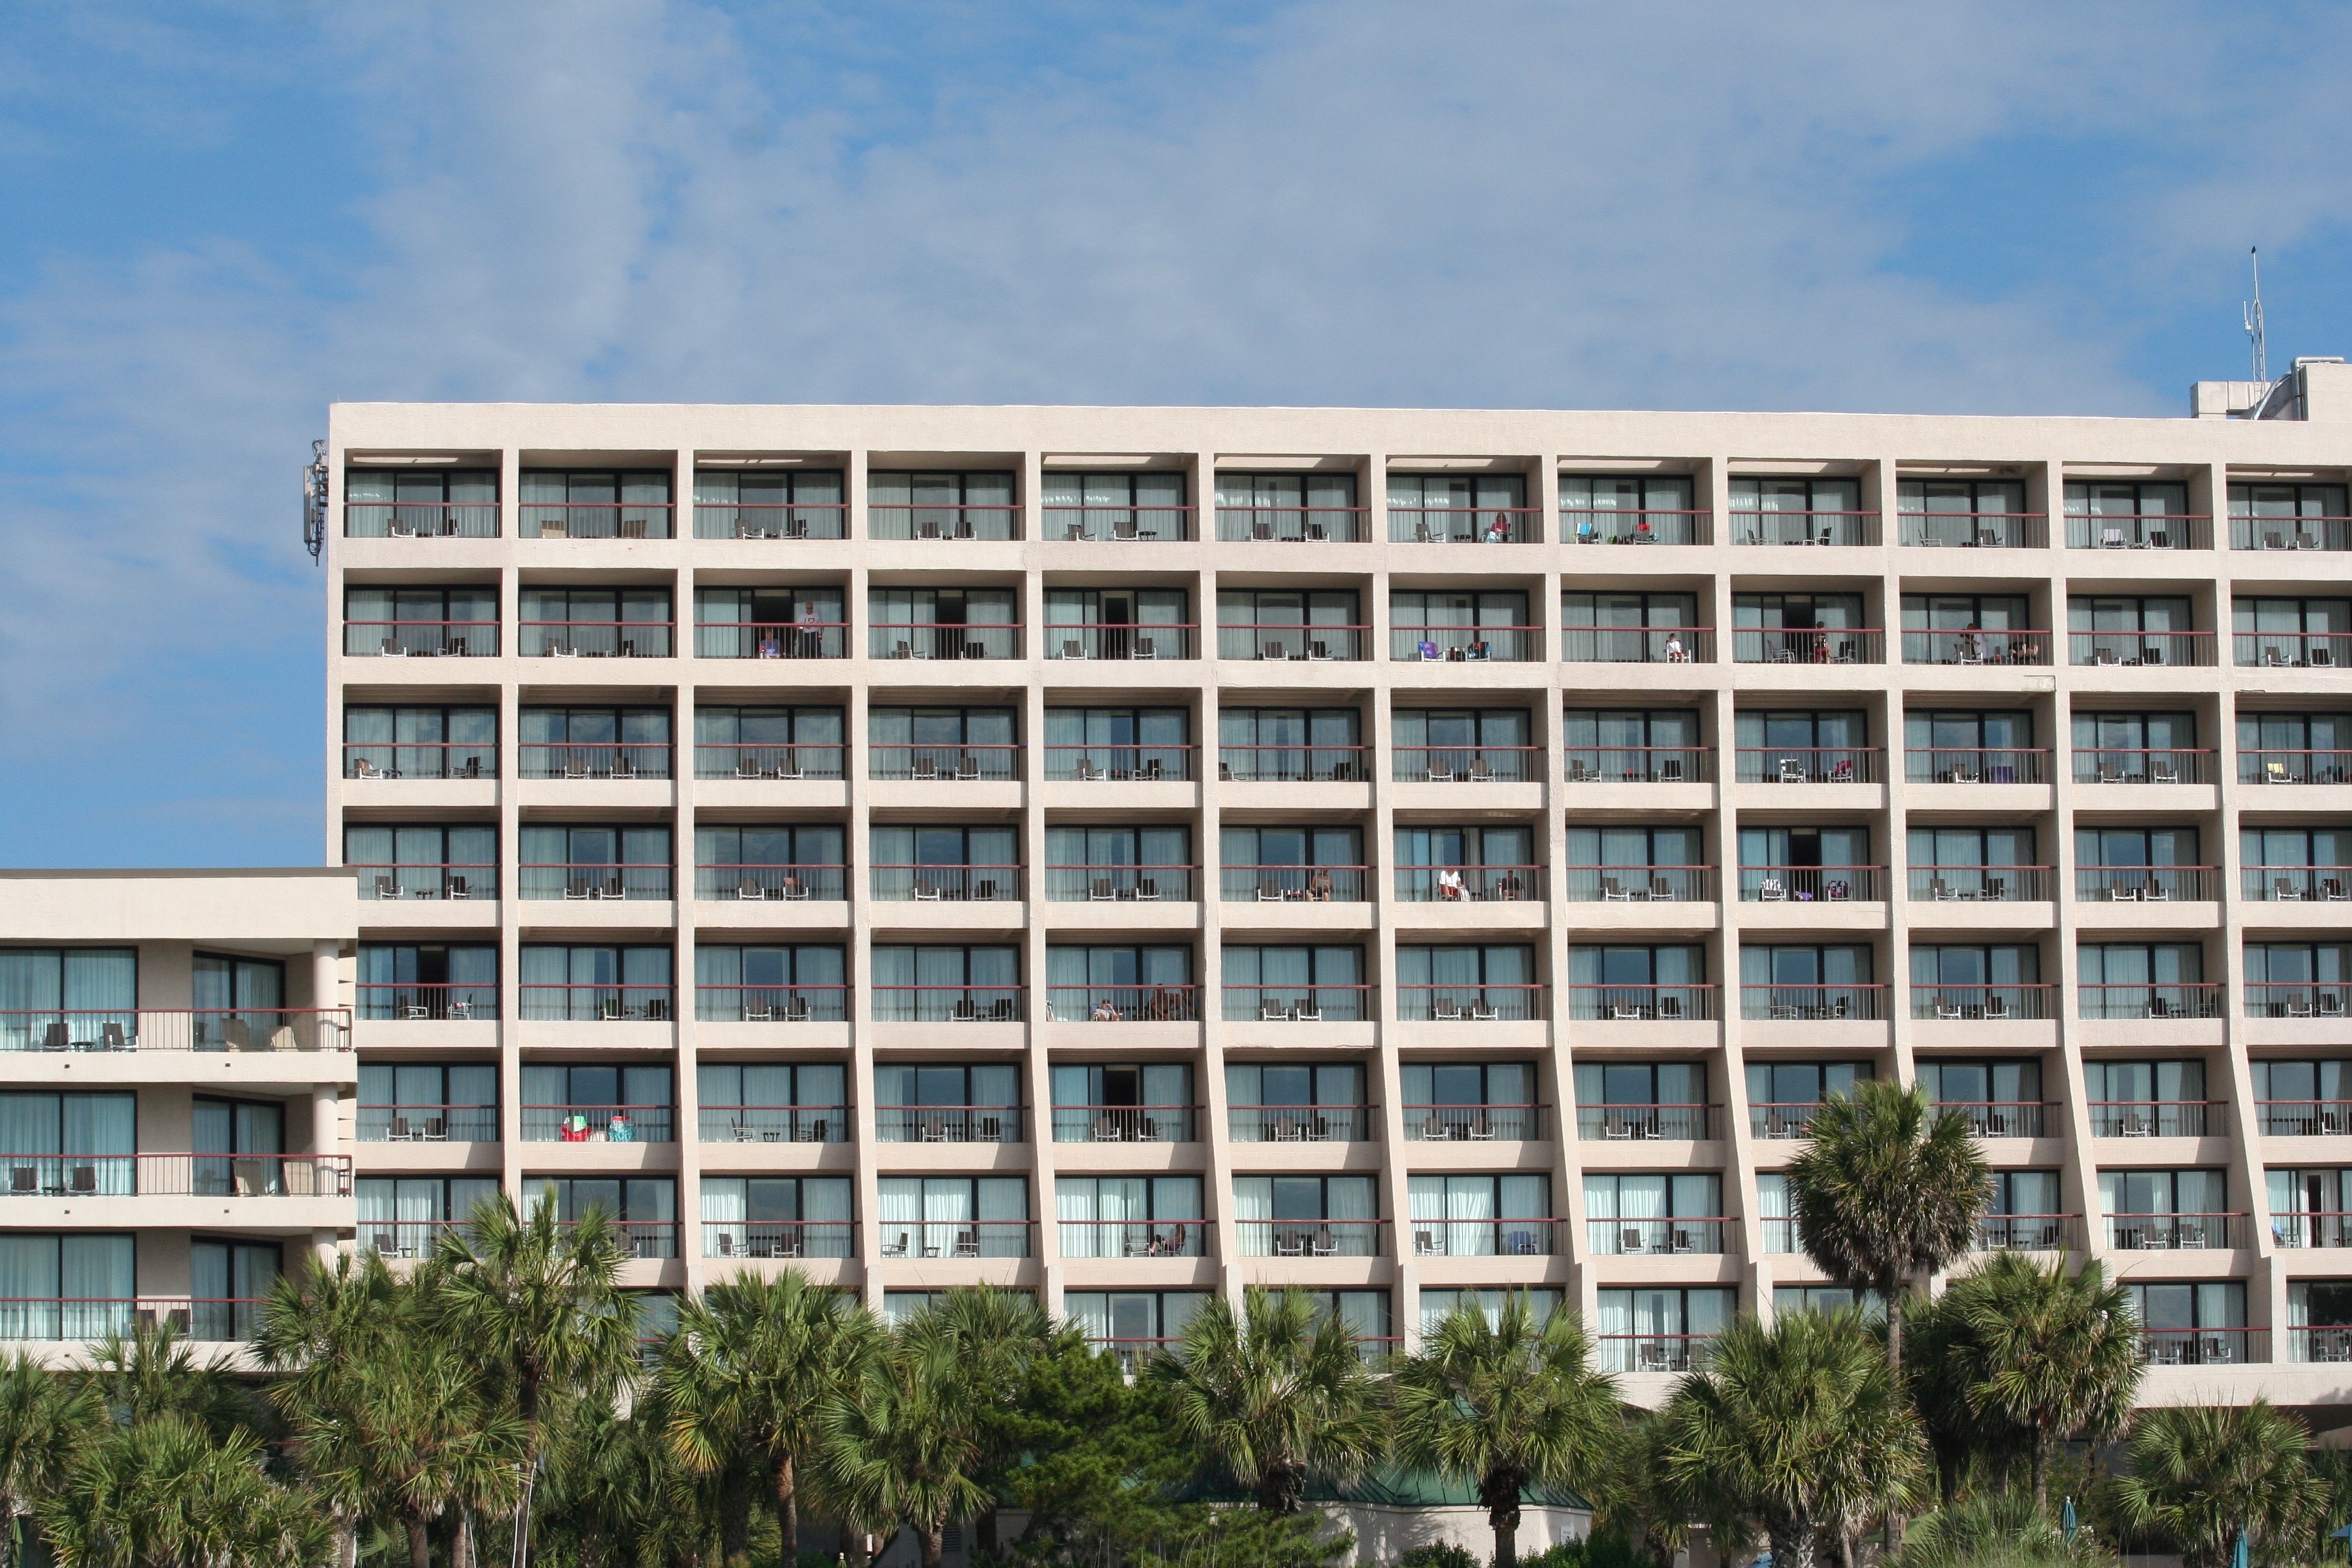
architecture, building, plaza, facade, property, tower block, luxury, hotel, rooms, commercial building, headquarters, condominium, real estate, hotel room, residential area